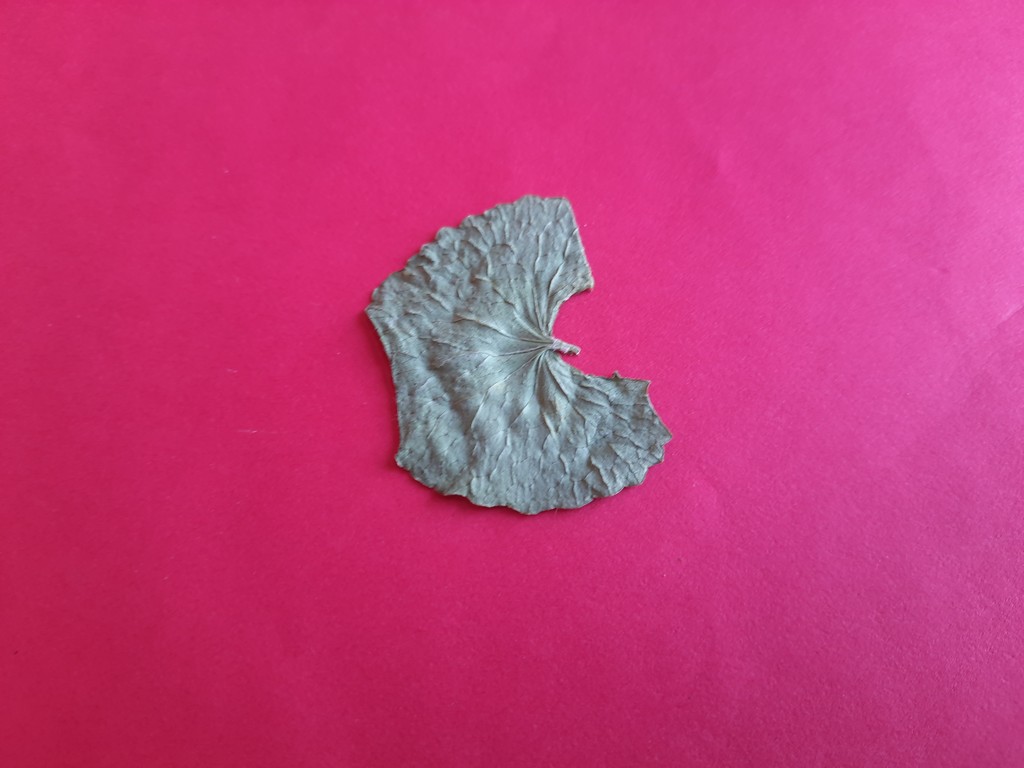
Label: Dried